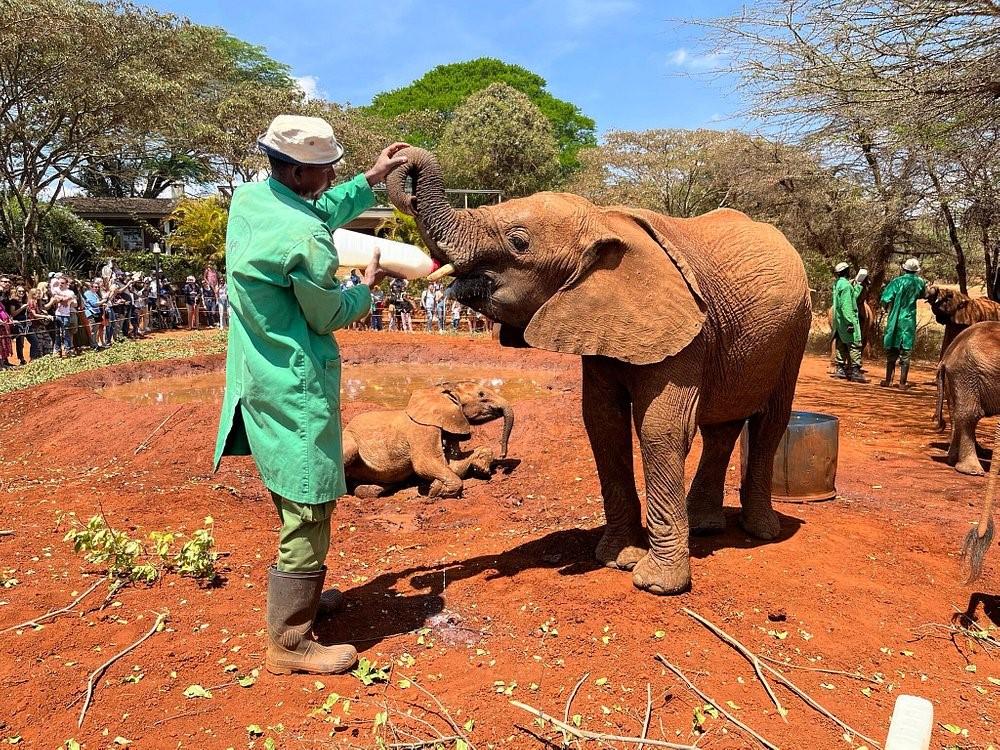
Mwanaume ambaye ni mtunzaji wa wanyama pori akiwa amesimama katikati ya uwanja wa vumbi, huku anampatia mtoto wa tembo maziwa yatakayomsaidia kukua kwa haraka na kupata ukubwa ambao utawavutia watalii wanakuja kuwatazama.